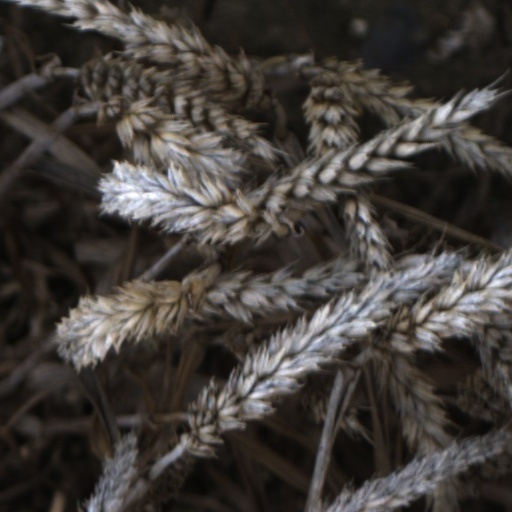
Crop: wheat